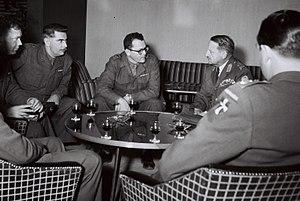
Eedson Louis Millard Burns était un lieutenant général de l'Armée de terre canadienne et un diplomate. Il occupa les fonctions de chef d'état-major de l'ONUST de juin 1954 à novembre 1956. Il fut ensuite commandant de la FUNU de 1956 à 1959, la force d'interposition de l'Organisation des Nations unies qui prit position le long du Canal de Suez et Sinaï après la crise de Suez. Il publia en 1963 un livre titré Between Arab and Israeli.